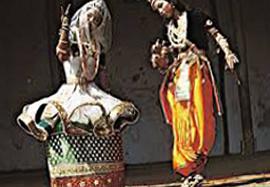
Dance form: manipuri